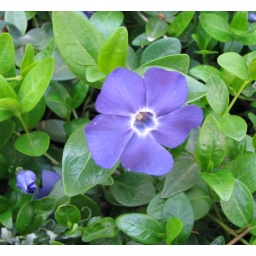
I like the colors and the white ring in the blue flower.